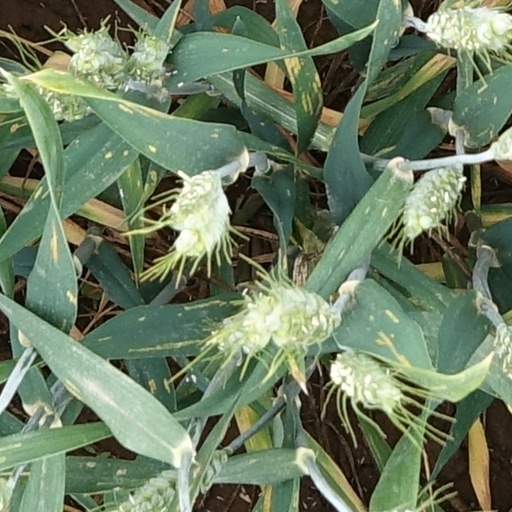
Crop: wheat